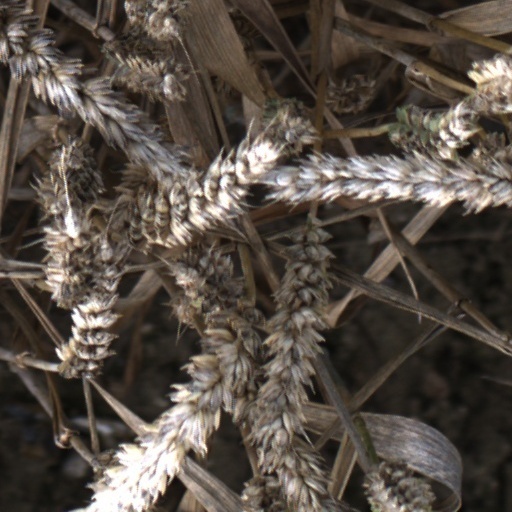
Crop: wheat